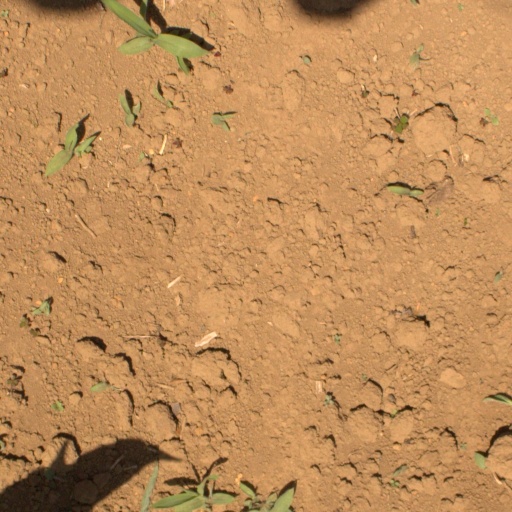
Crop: Jerusalem artichoke